Kapus Kondyachi Goshta

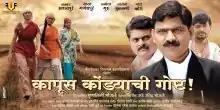
Film poster

Kapus Kondyachi Goshta is an Indian woman oriented as well as an agricultural related movie written by Prasad Namjoshi and directed by Mrunalini Bhosale. He is popular on television and has acted in several Marathi movies. It features Makarand Anaspure, Samidha Guru and Bharat Ganeshpure in the lead roles. Supporting roles are played by Gauri Konge, Mohini Kulkarni and Netra Mali. The film is produced by Ravindra alias Nitin Bhosale. The background score was composed by Shailesh Dani and the cinematography was handled by Wasim Maner.